Results of the 2018 Iraqi parliamentary election (Assyrian seats)

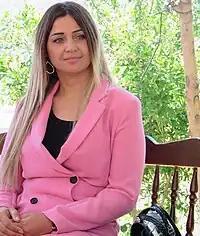
Rehan Hanna, a winner in the elections

The 2018 Assyrian elections in Iraq were the first elections since the Islamic State invasion of Iraq, including the Assyrian heartland, the Nineveh Plains in August 2014. A parliamentary election will be held in Iraq on 12 May 2018. Of the 329 seats in the Iraqi parliament, 5 are reserved for the Christian minorities. The five reserved seats are separated one for each governorate of: Baghdad, Duhok, Erbil, Kirkuk and Nineveh. At the time of voting, only about 200,000 Assyrians remained in the country.